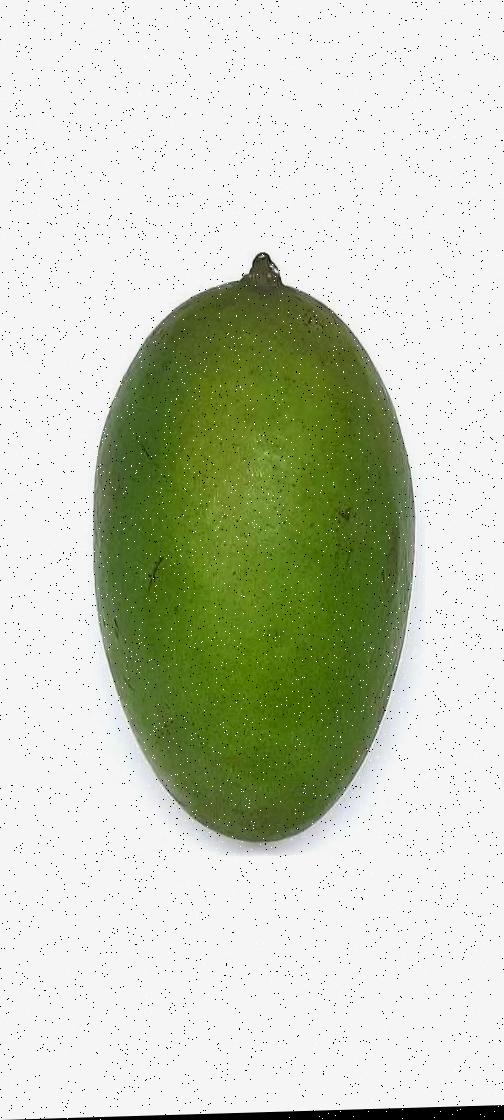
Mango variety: Rupali